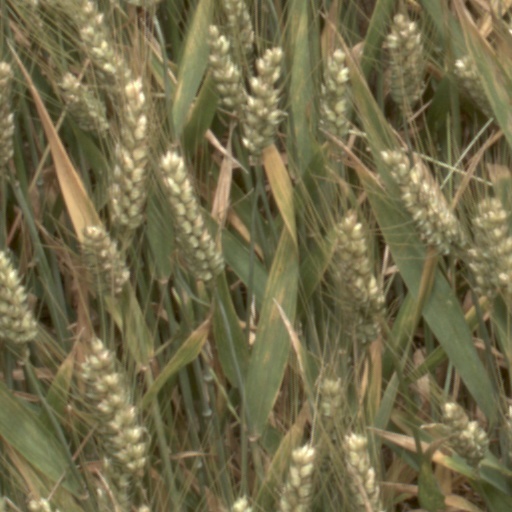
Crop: wheat